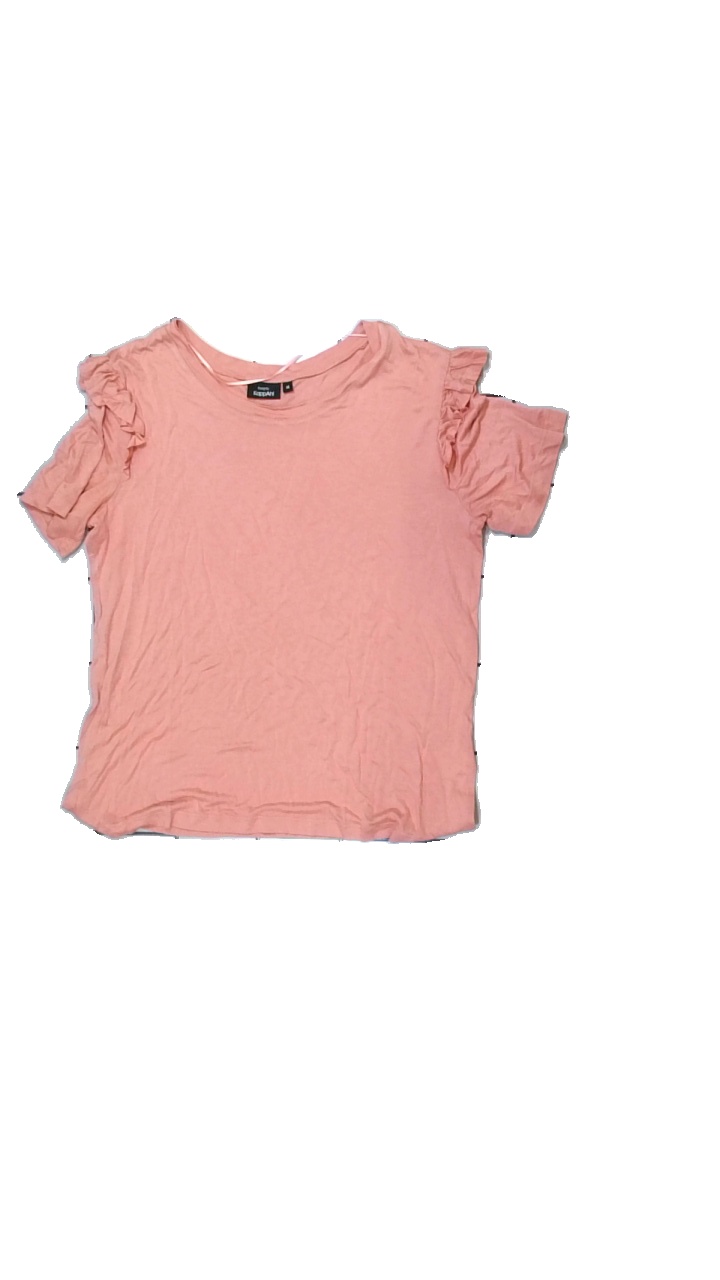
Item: T-shirt (Ladies)
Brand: Kappahl
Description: rosa t-shirt med volang på axlarna, hål armhåla, fläckar fram
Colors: Pink
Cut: Regular
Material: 100% viscose
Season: All
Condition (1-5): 2
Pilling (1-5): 5
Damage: fläckar
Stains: Minor
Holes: Major
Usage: Export
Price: <50